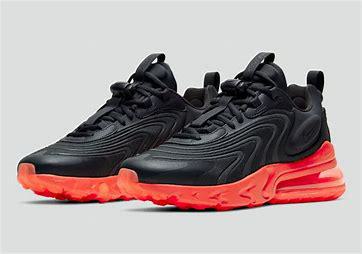
Brand: Nike
Model: Air Max 270 React ENG